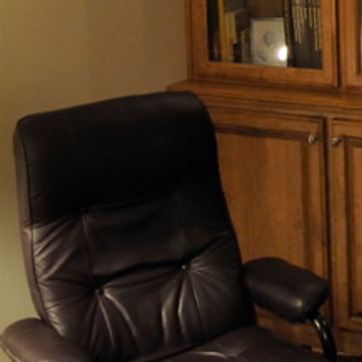
Material: leather